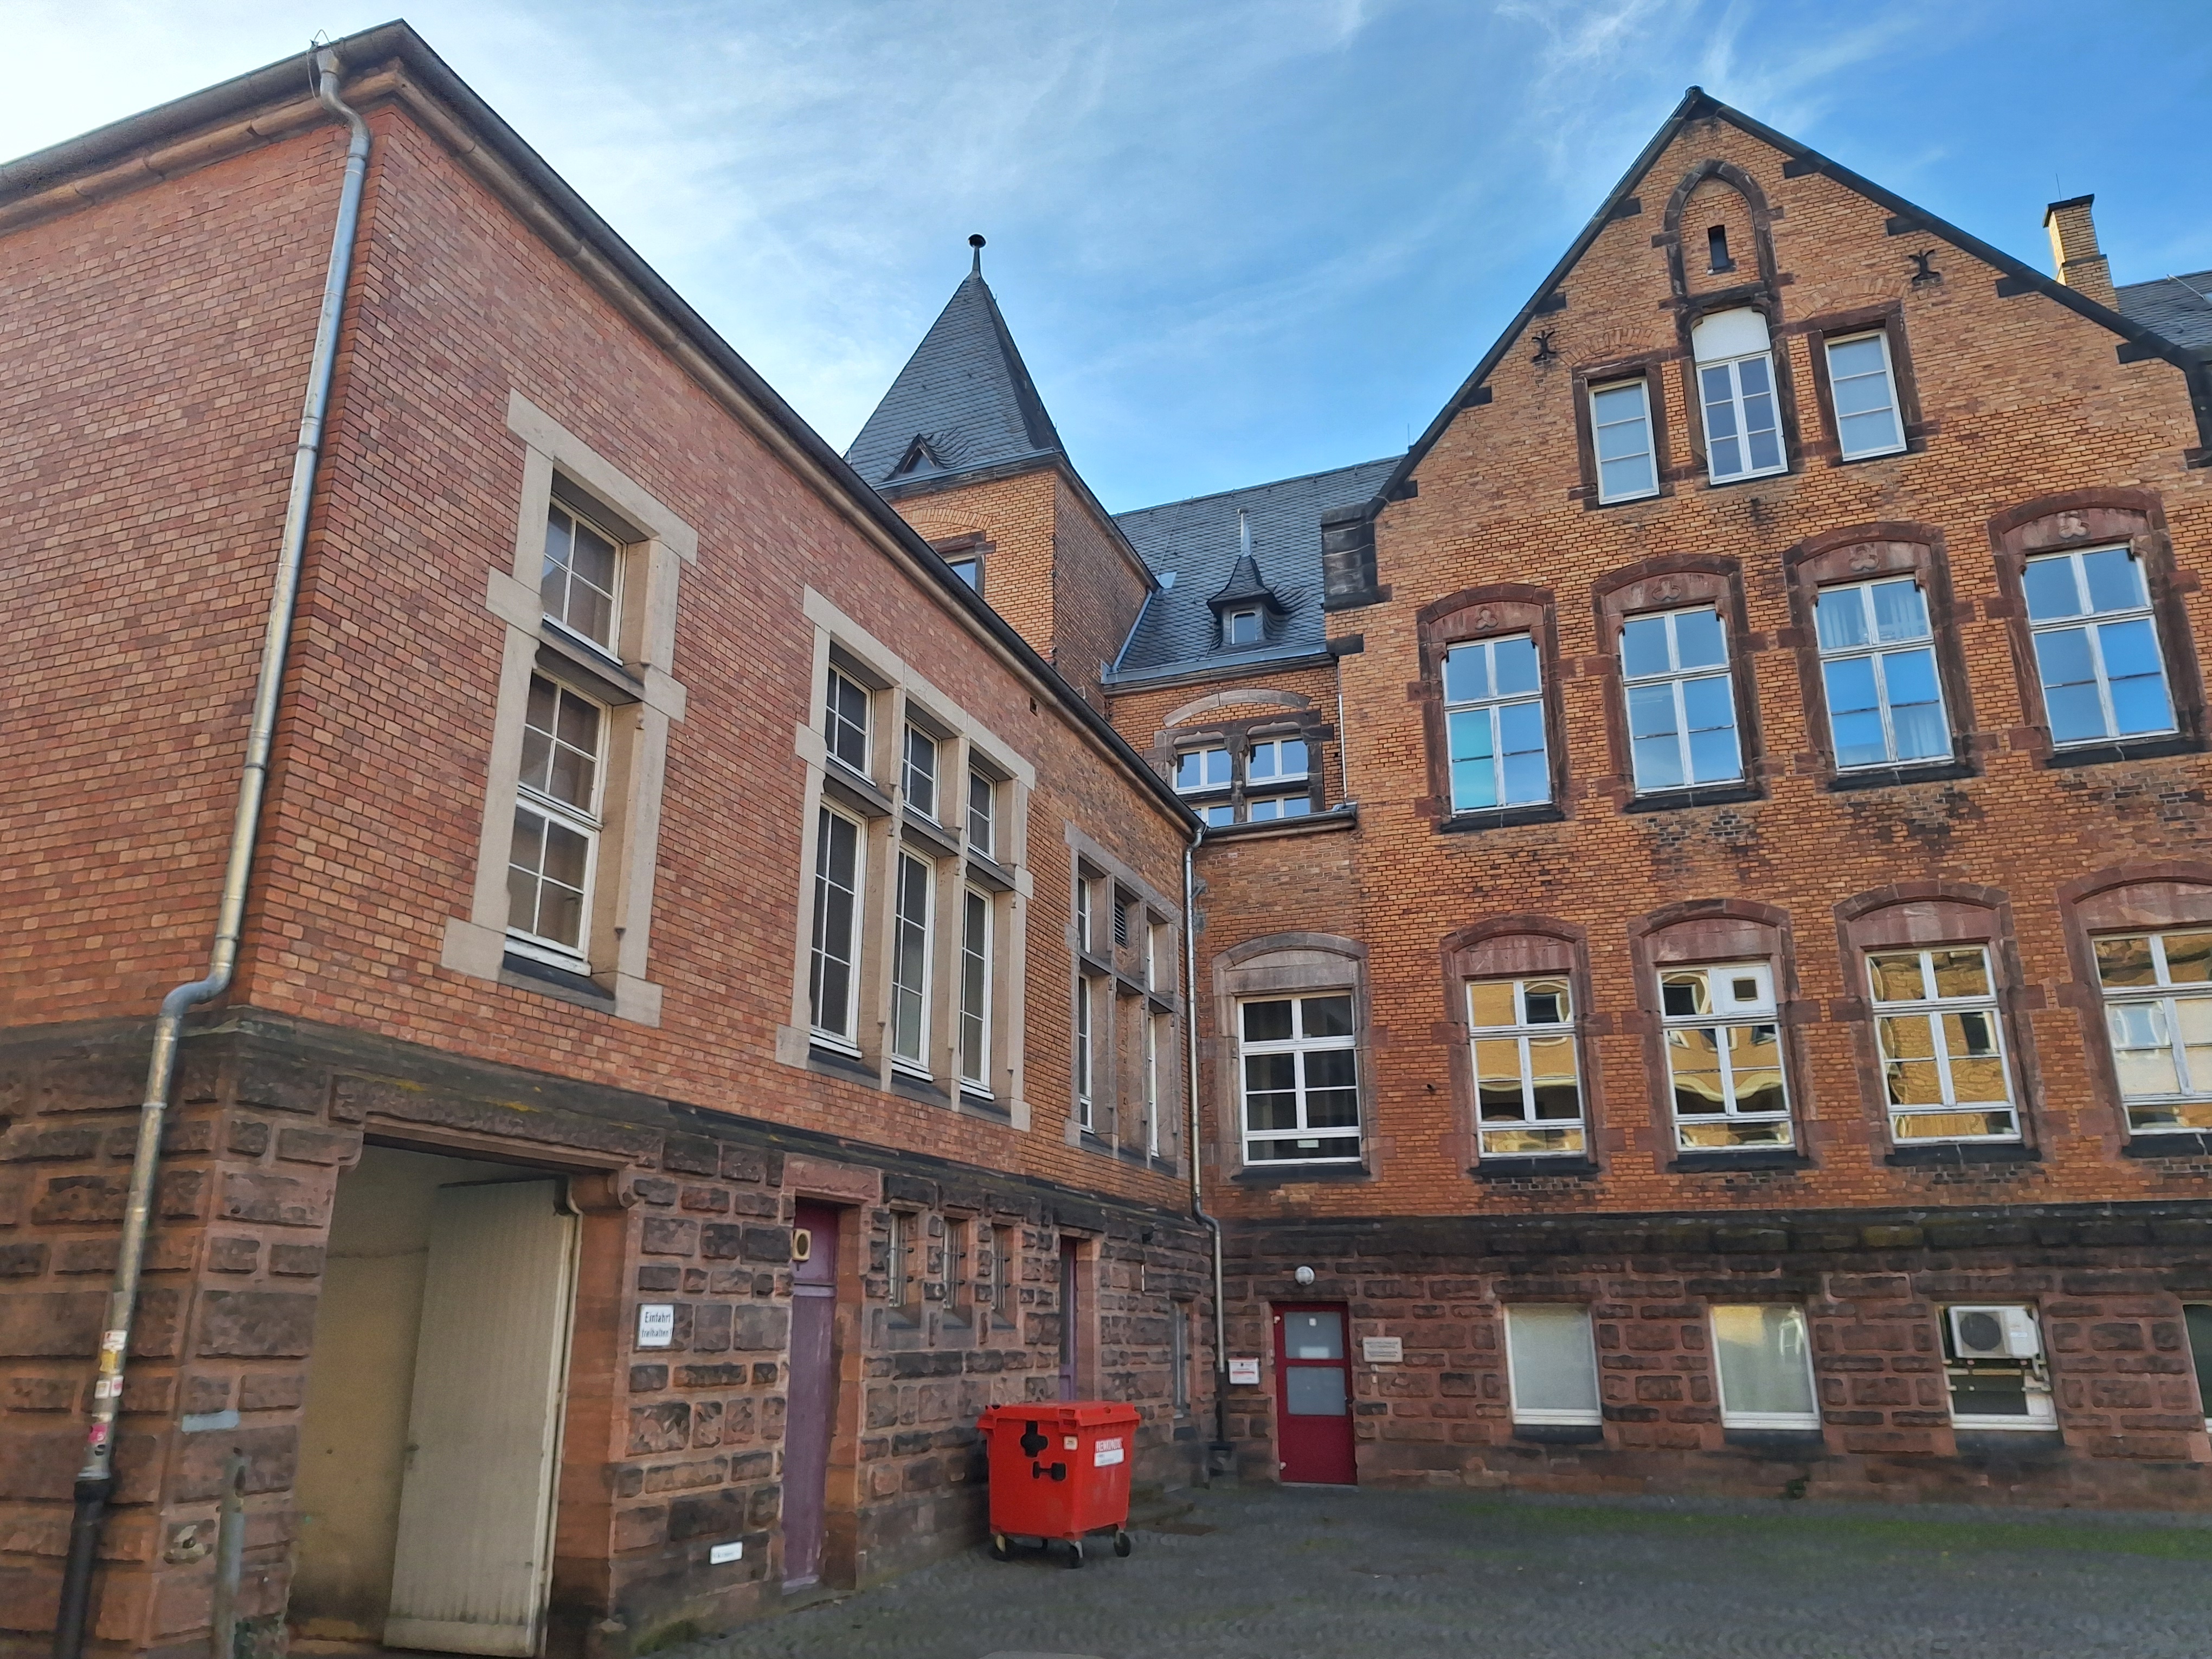
Building: Robert-Koch-Straße 6